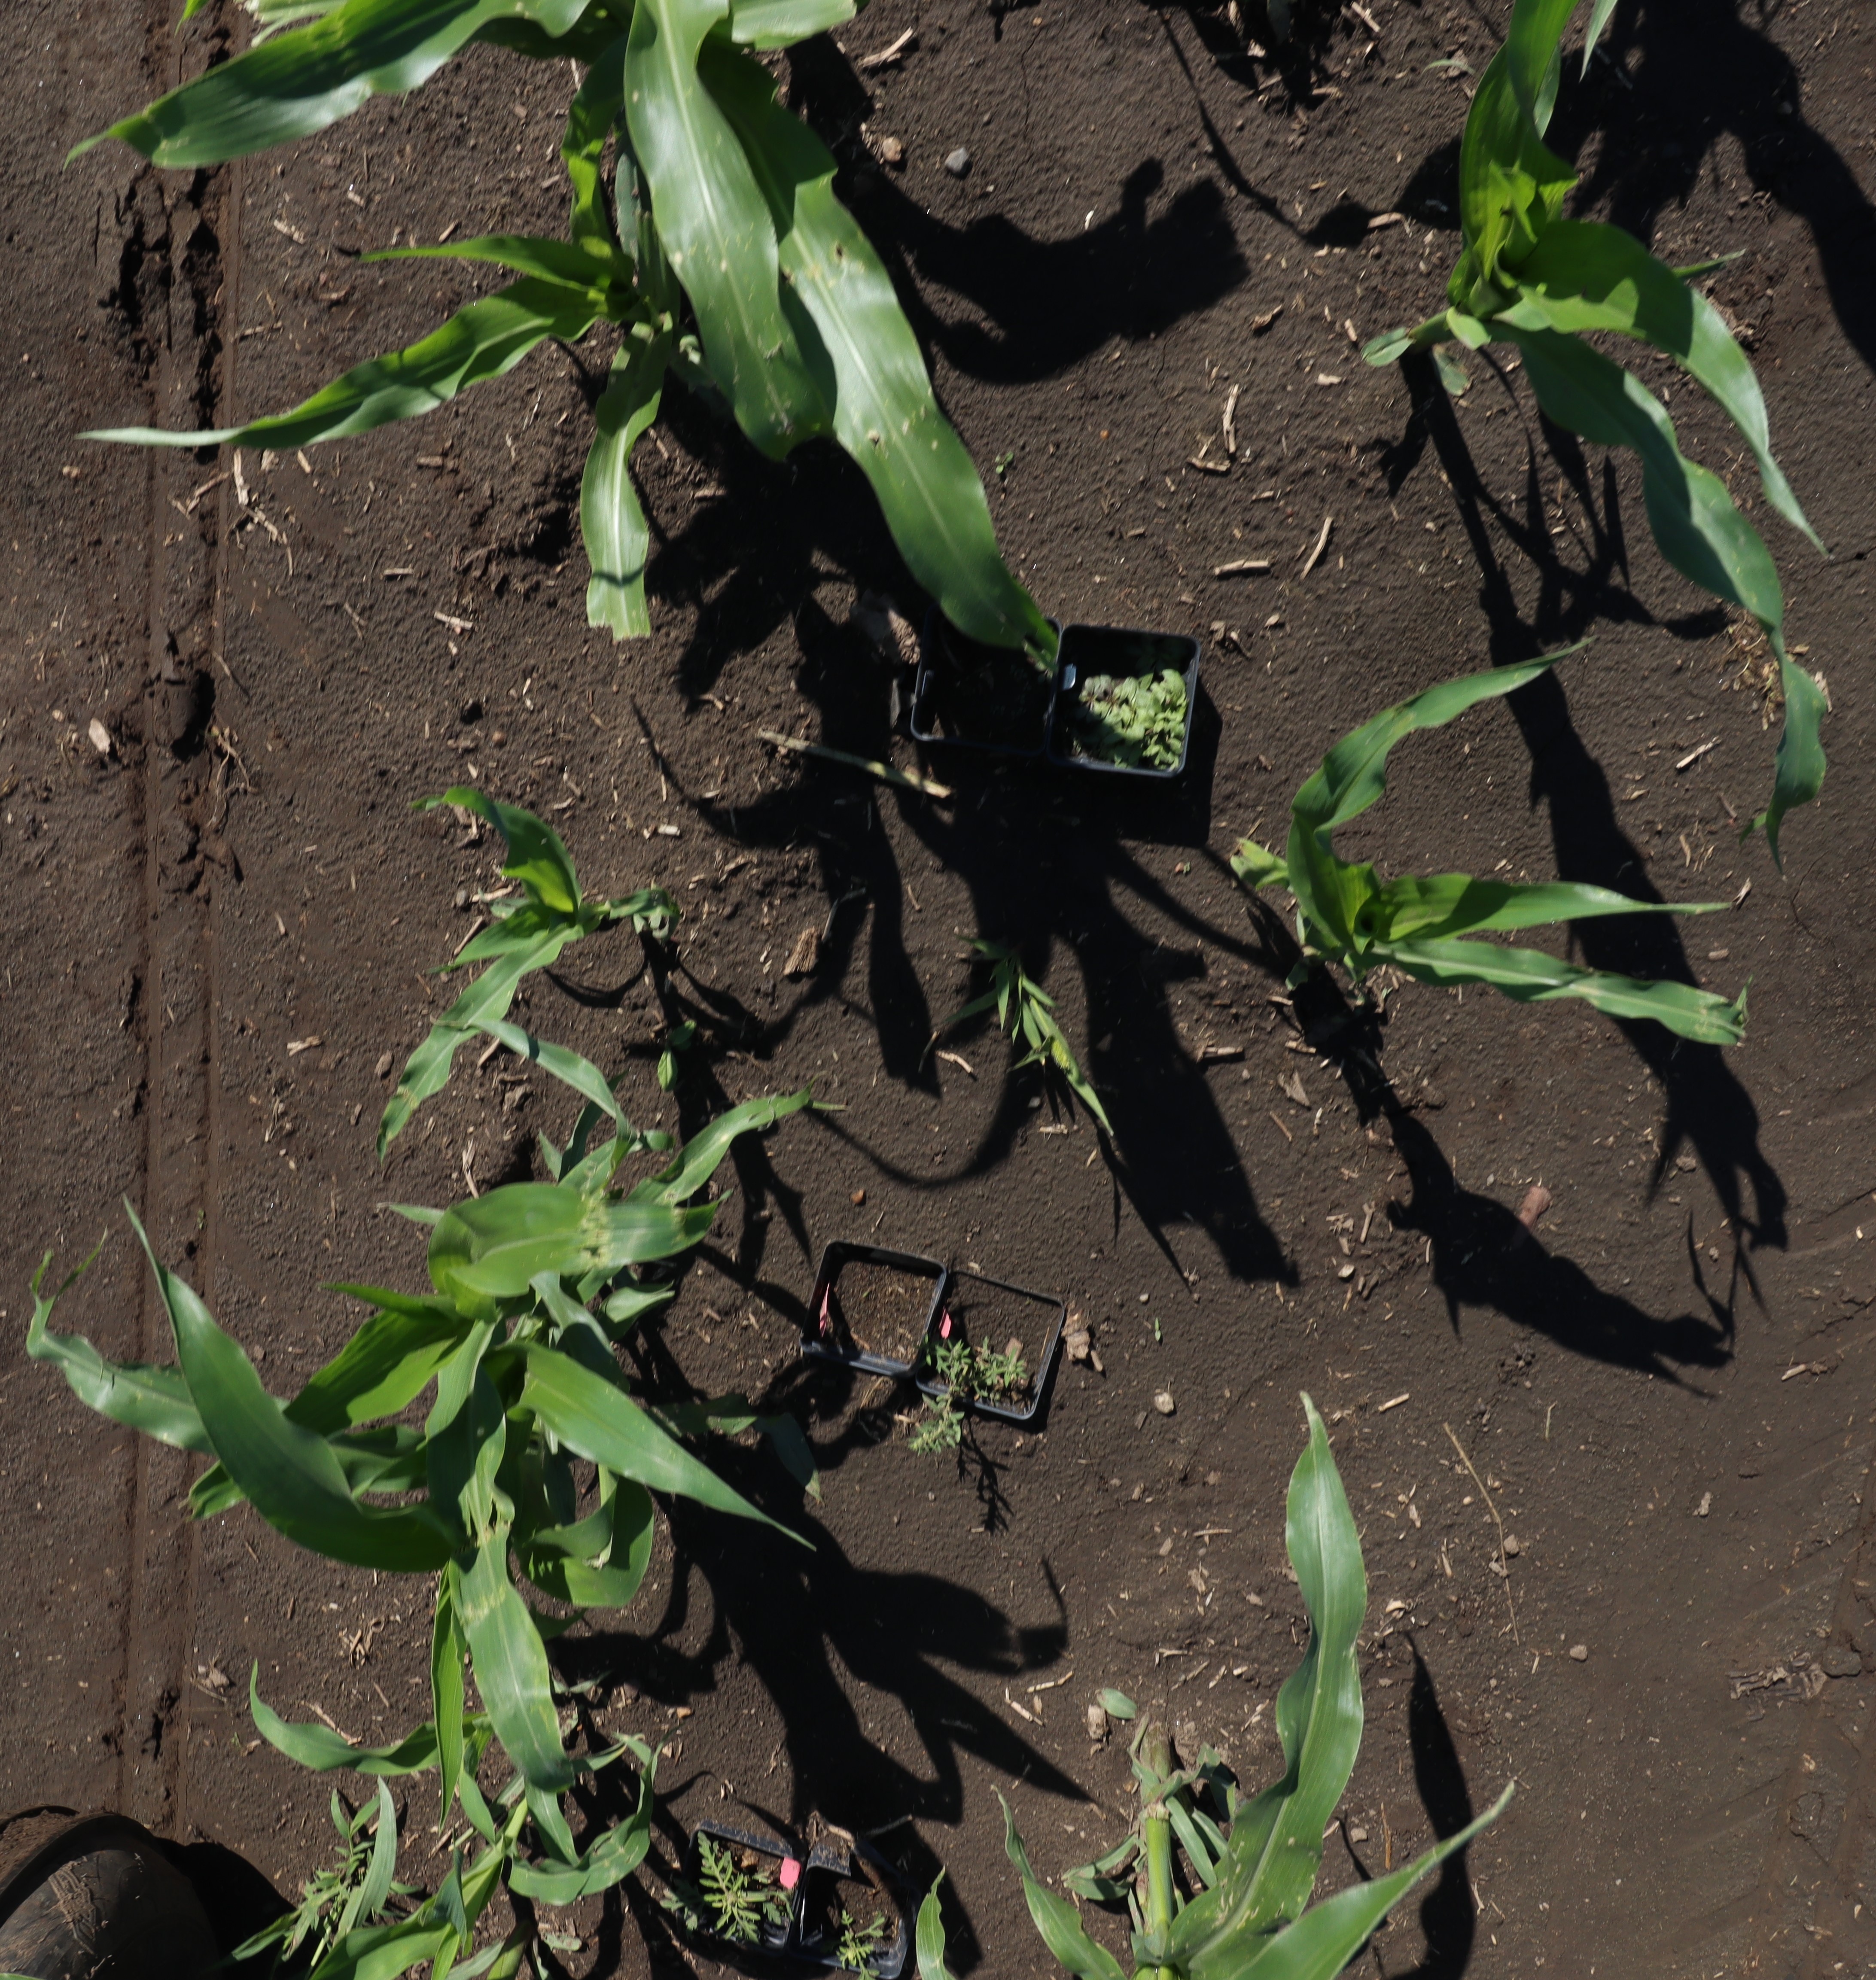
Crop: Corn
Objects: Corn, Corn, Corn, Corn, Corn, Horseweed, Ragweed, Kochia, Ragweed, Corn